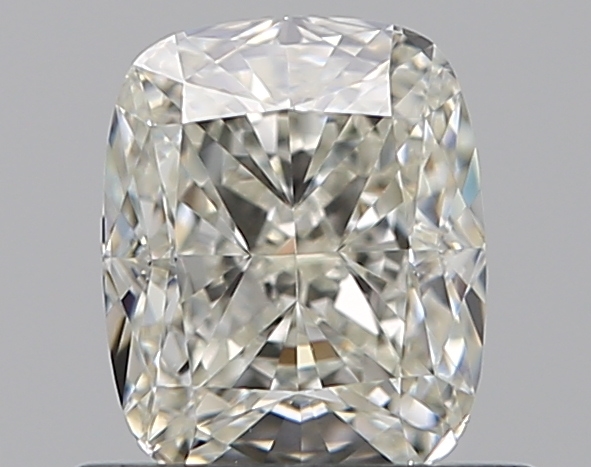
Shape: cushion
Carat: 0.71
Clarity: VVS2
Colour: K
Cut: EX
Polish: EX
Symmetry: VG
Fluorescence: F
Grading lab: GIA
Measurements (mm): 5.55 x 4.53 x 3.14